The Coffee Bean & Tea Leaf

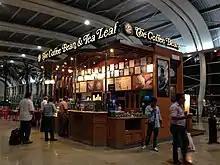
A Coffee Bean & Tea Leaf outlet at Mumbai Airport T1 in India

On 5 September 2012, Nokia announced a deal with the chain to offer wireless charging facilities in its cafés. On May 28, 2013, Hilton Worldwide announced they had signed an exclusive agreement for Coffee Bean to provide in-room coffee and tea for all Hilton hotels in North America, South America, and Central America.